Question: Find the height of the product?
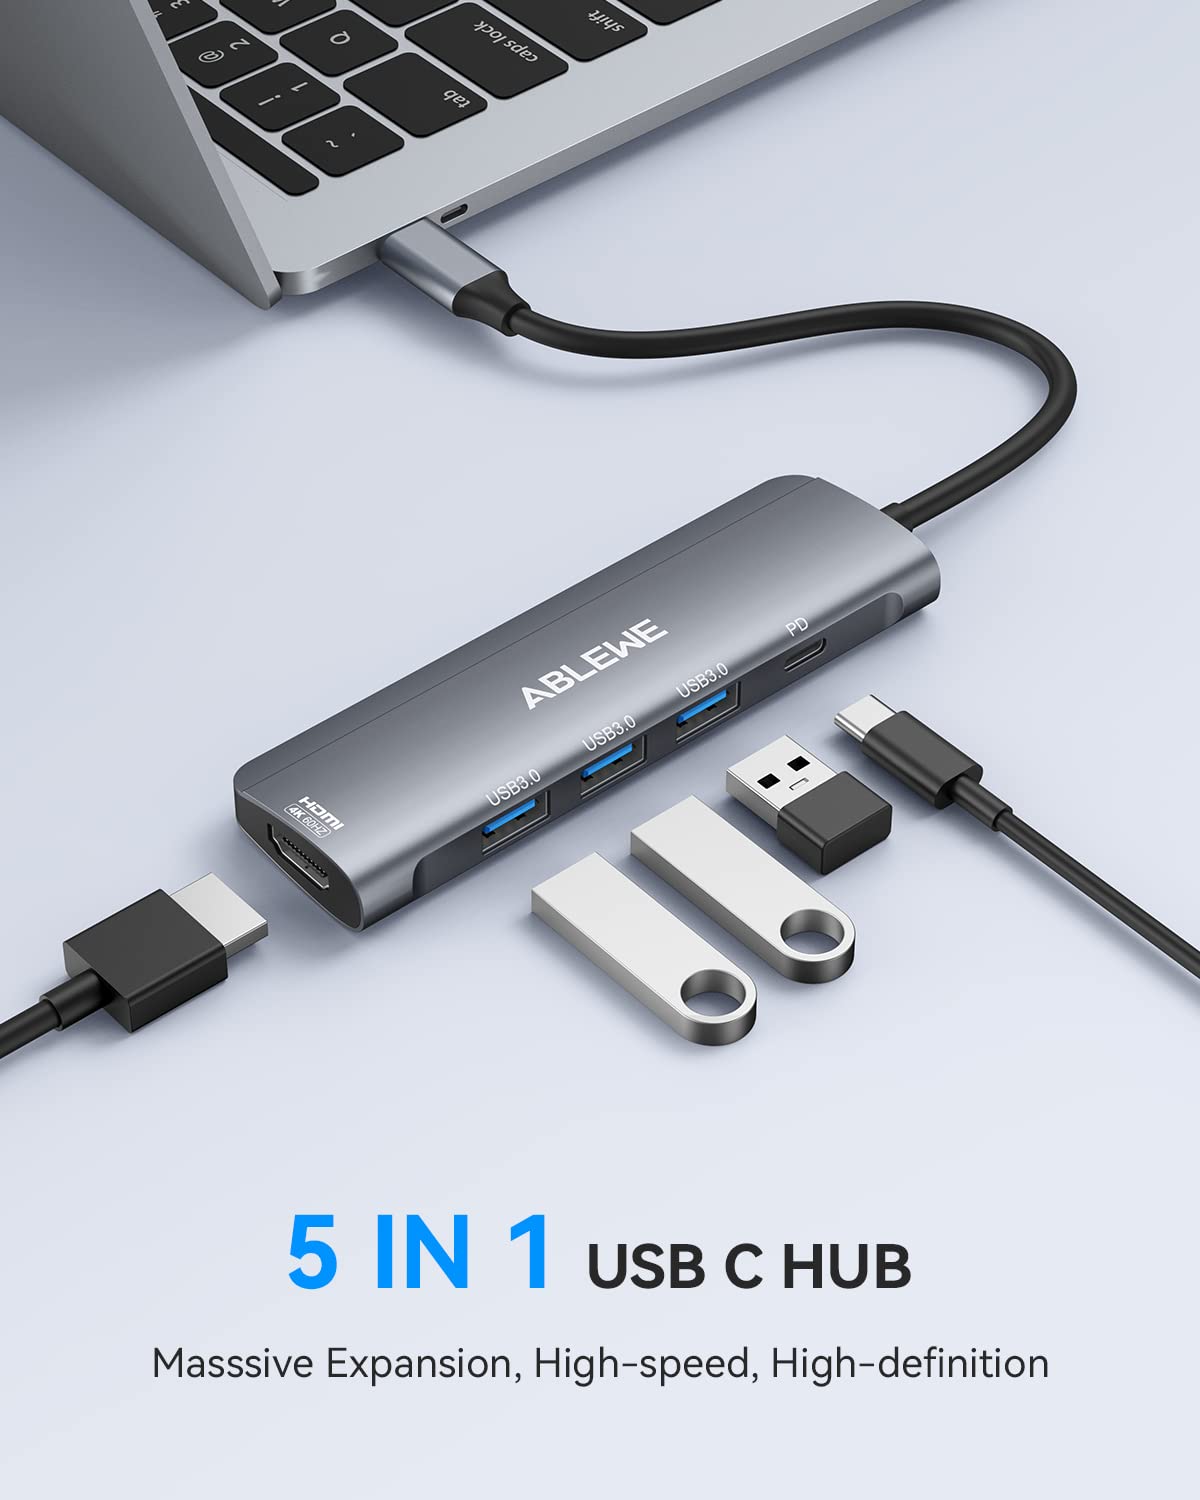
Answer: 1.0 inch